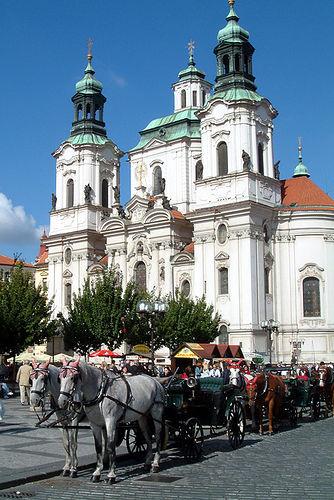
Weather: sun or clear